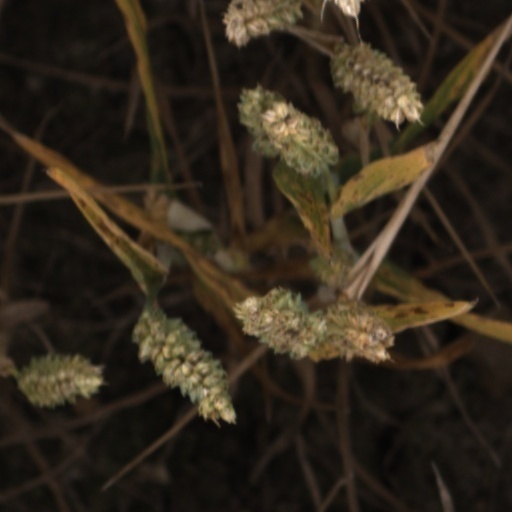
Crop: wheat